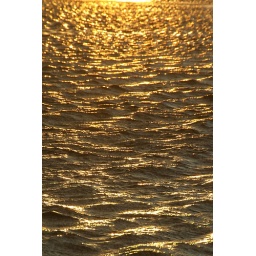
A choppy windswept sea reflects the moment of the sun setting in vivid orange and yellow